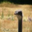
Label: bird